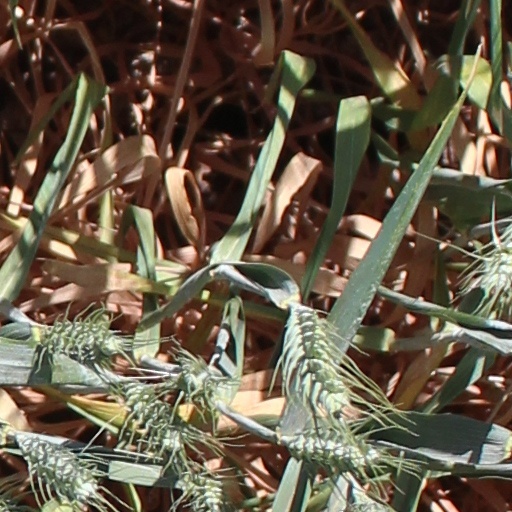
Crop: wheat